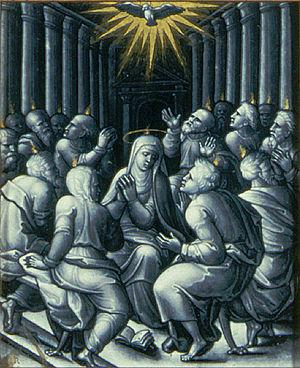
La Pentecôte est une fête chrétienne qui célèbre l'effusion du Saint-Esprit, le cinquantième jour à partir de Pâques, sur un groupe de disciples de Jésus de Nazareth, dont les Douze Apôtres, suivant un récit relaté dans les Actes des Apôtres.